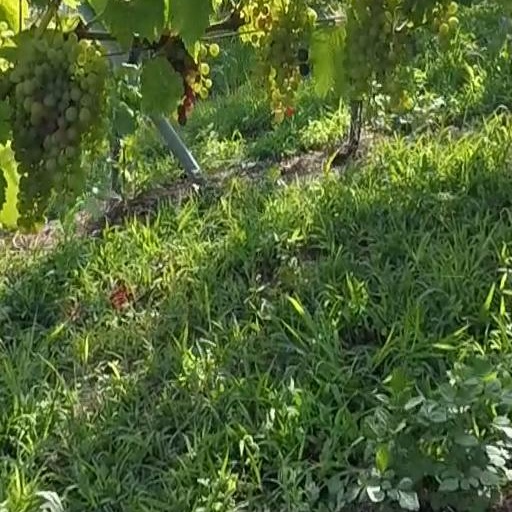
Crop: grape